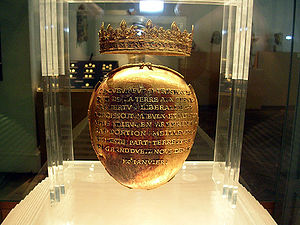
Anne af Bretagne / Død
Relikvieskrin til Anne af Bretagnes hjerte.
Anne af Bretagne var regerende hertuginde af Bretagne fra 1488 indtil sin død, og dronning af Frankrig fra 1491 til 1498 som hustru til Karl 8. og fra 1499 til sin død som hustru til Ludvig 12. Hun er den eneste kvinde, der har været dronning af Frankrig to gange. Under De Italienske Krige blev Anne også dronning af Napoli fra 1501 til 1504 og hertuginde af Milano 1499-1500 og fra 1500 til 1512.